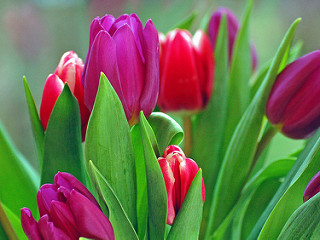
Flower: tulip